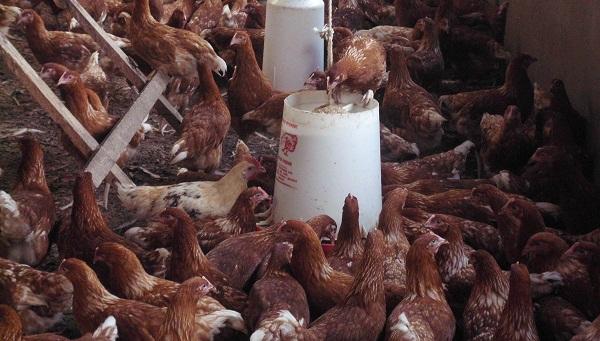
Ufugaji wa kuku wa kienyeji wakiwa ndani ya banda ambapo kuna vyombo maalumu vilivyotengenezwa kwa ajili ya marisho ya chakula pamoja na maji kwa kuku hao.